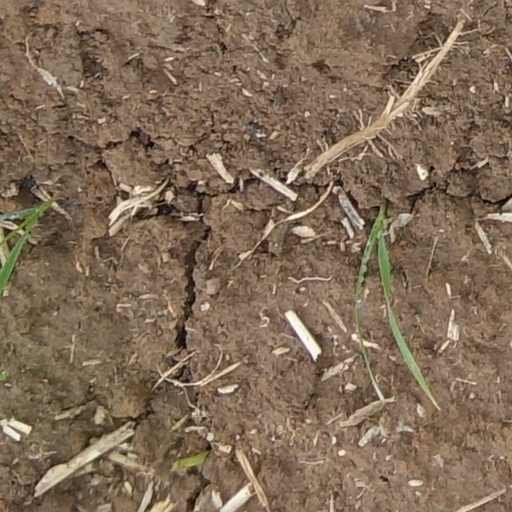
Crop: wheat